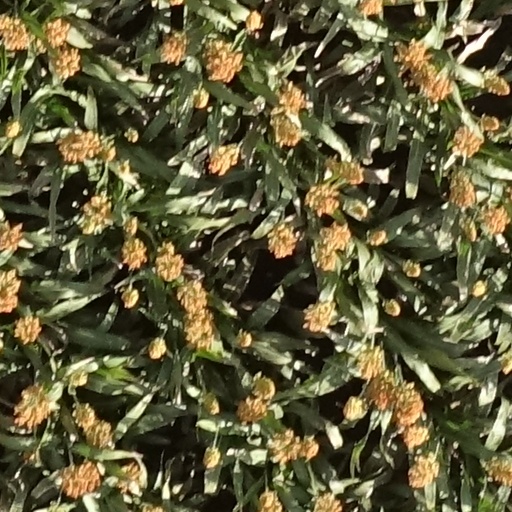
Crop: sorghum